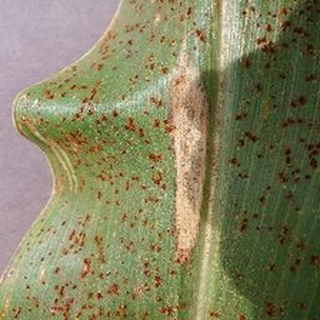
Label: corn_northern_leaf_blight